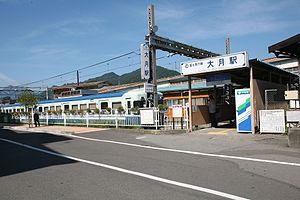
La gare d'Ōtsuki est une gare ferroviaire de la ville d'Ōtsuki, dans la préfecture de Yamanashi au Japon. Elle est exploitée par les compagnies JR East et Fujikyū.